Millstatt Abbey

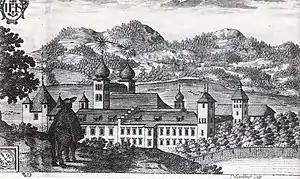

At this time the monastic community comprised only about ten monks; Emperor Frederick found the morals degenerated, the buildings decayed and the abbot inept. He travelled to Rome and on 1 January 1469 reached a papal bull by Pope Paul II, whereby he established the military order of the Knights of Saint George in order to fight the invading troops of the Ottoman Empire. Against the protest by the Salzburg Archbishop, the order was vested with the buildings and assets of Millstatt Abbey, while the Benedictine monastery was disestablished with the handover ceremony of May 14.